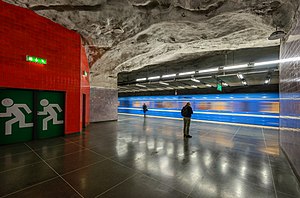
Stockholms Tunnelbana / Galleri
Stockholm Tunnelbana er et metrosystem i den svenske hovedstad Stockholm. 25 stationer ud af totalt 100 findes i de centrale bydele af Stockholm, 75% af stationerne dækker en række forstæder i det stockholmske byområde. Stockholm tunnelbana har tre knudepunkter – T-centralen, Slussen og Fridhemsplan.